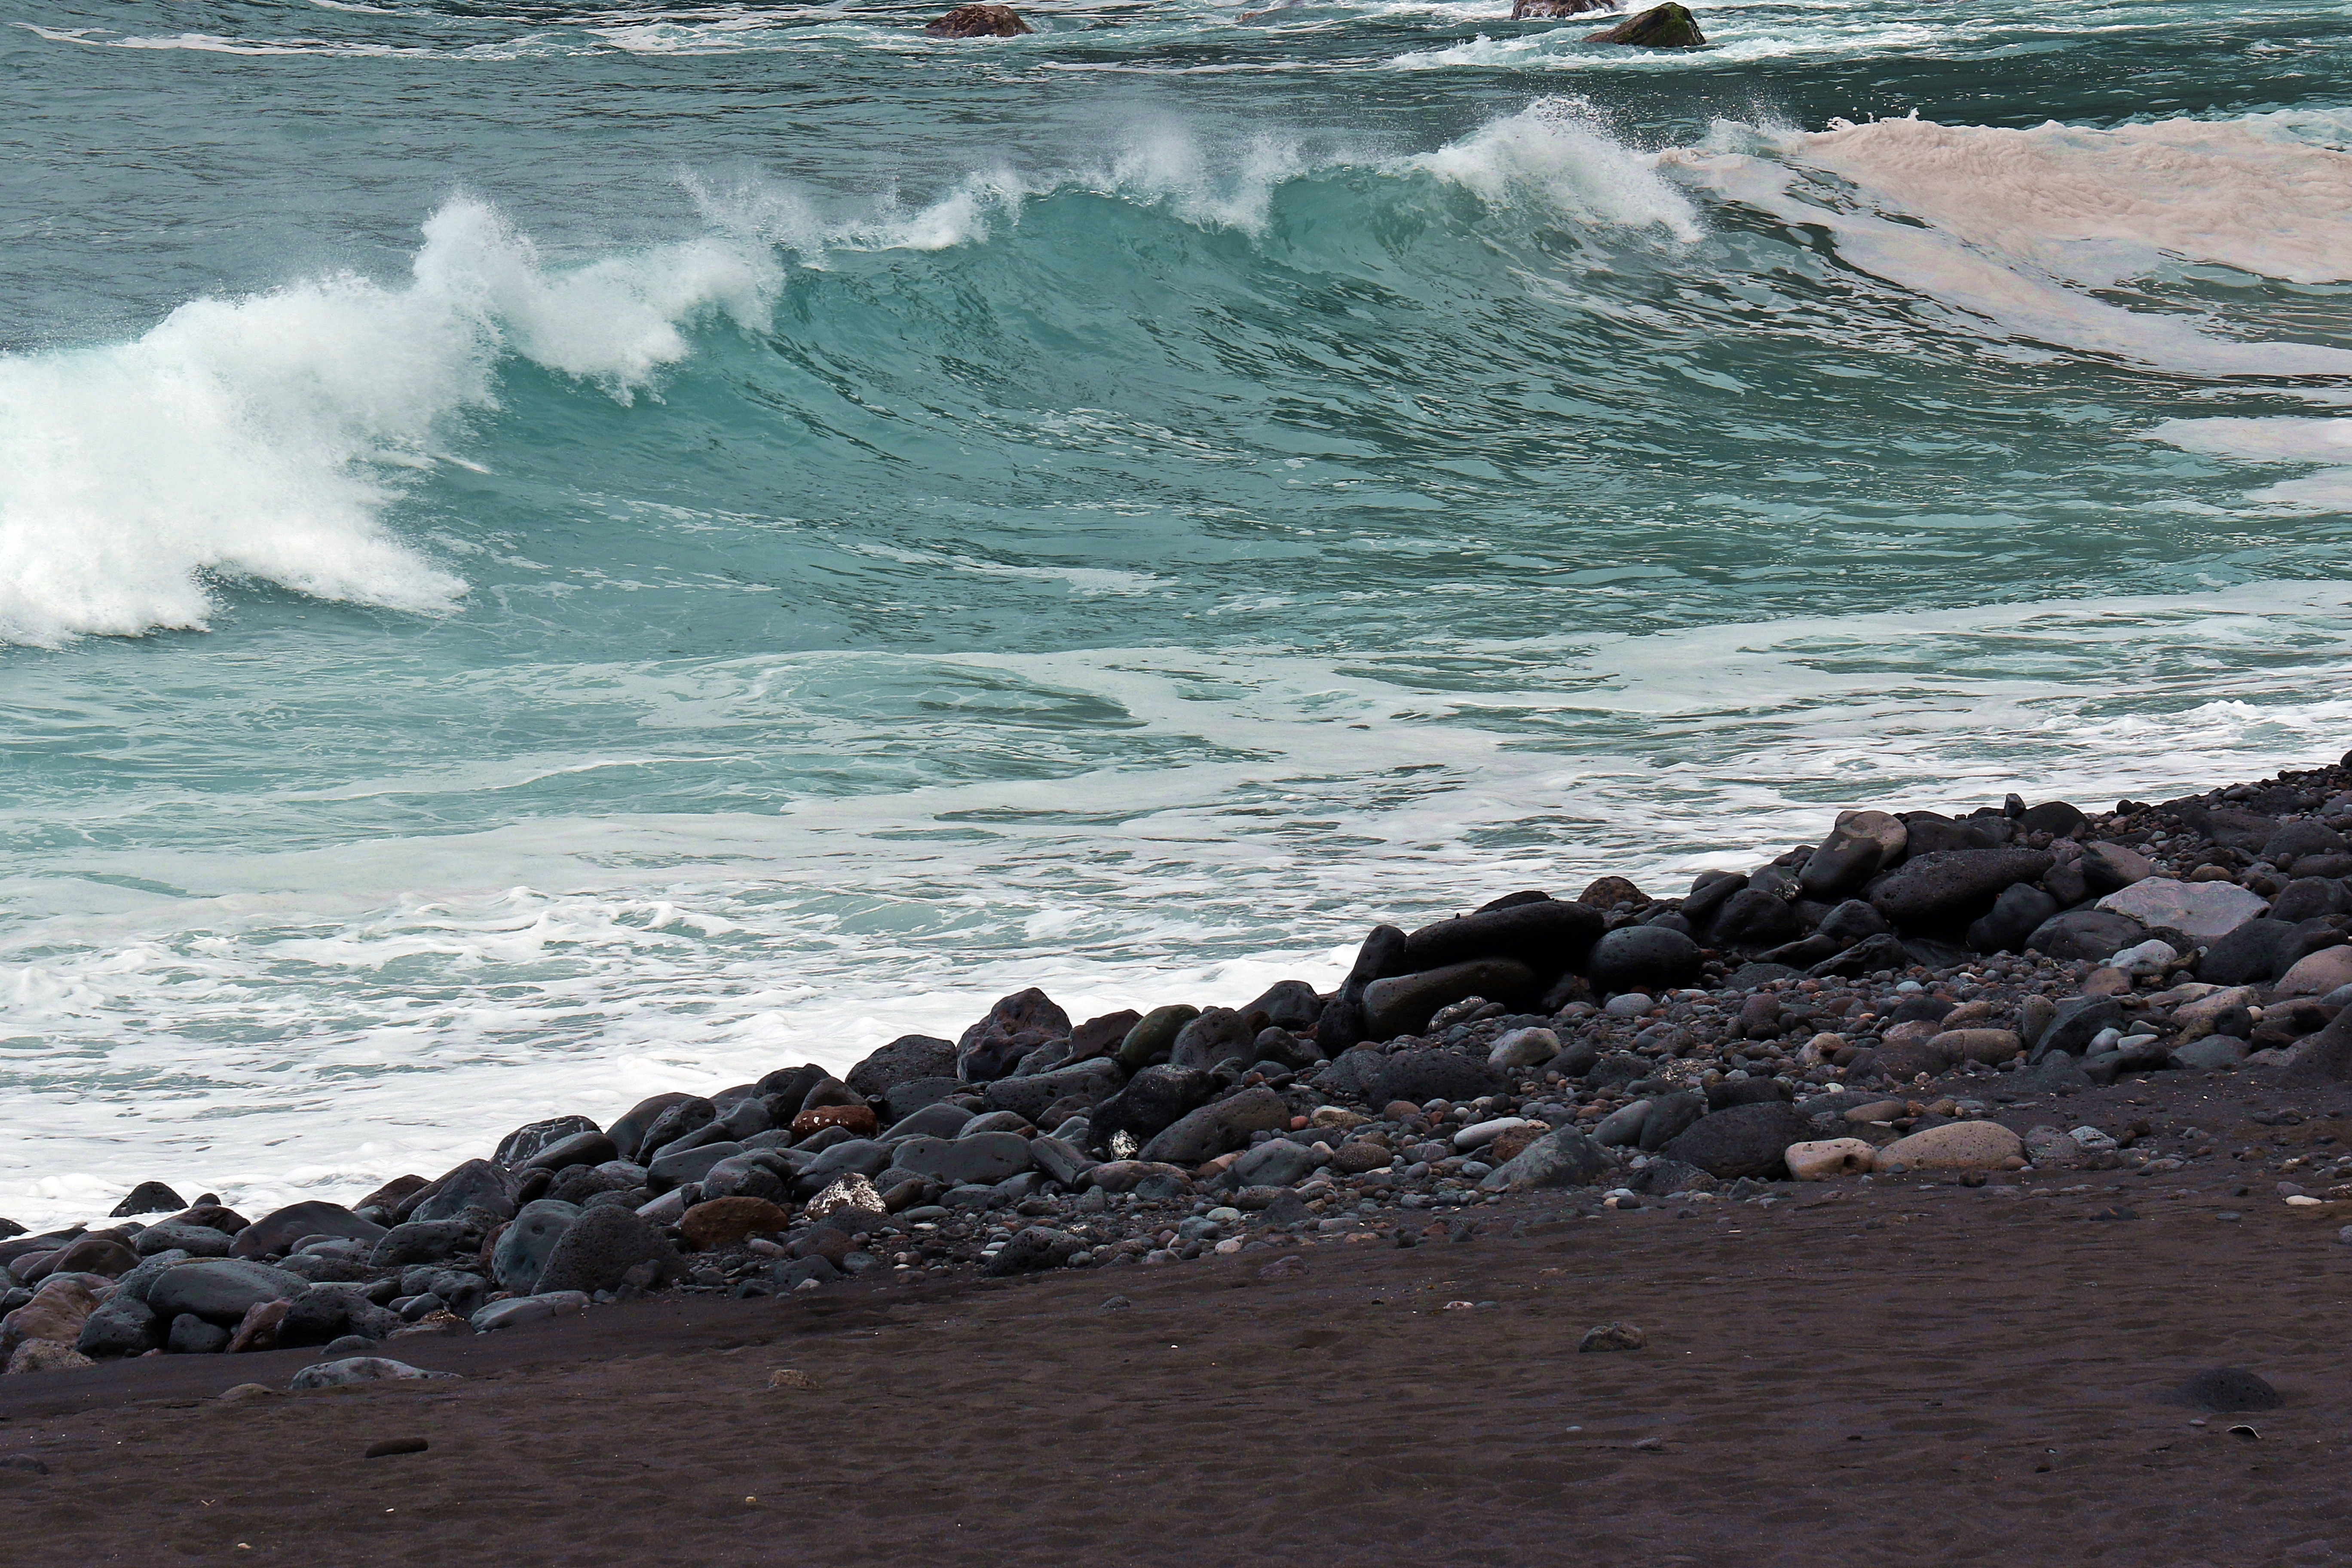
beach, sea, coast, water, rock, ocean, shore, wave, bay, blue, terrain, body of water, turquoise, holidays, tenerife, atlantic, breakwater, cape, the stones, the coast, the waves, the atlantic ocean, wind wave